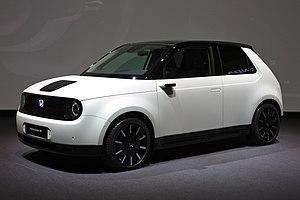
L'édition 2019 du salon international de l'automobile de Genève est un salon automobile annuel qui se tient du 7 au 17 mars 2019 à Genève. Il s'agit de la 89ᵉ édition internationale de ce salon organisé pour la première fois en 1905.